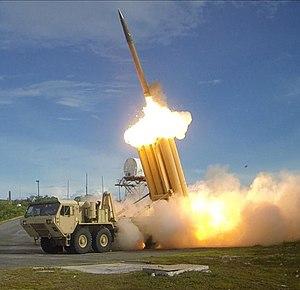
Le Terminal High Altitude Area Defense en français: la Défense de zone à haute altitude du terminal ou